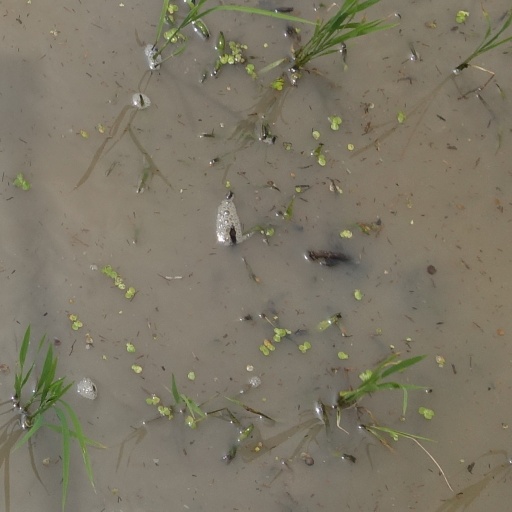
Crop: rice